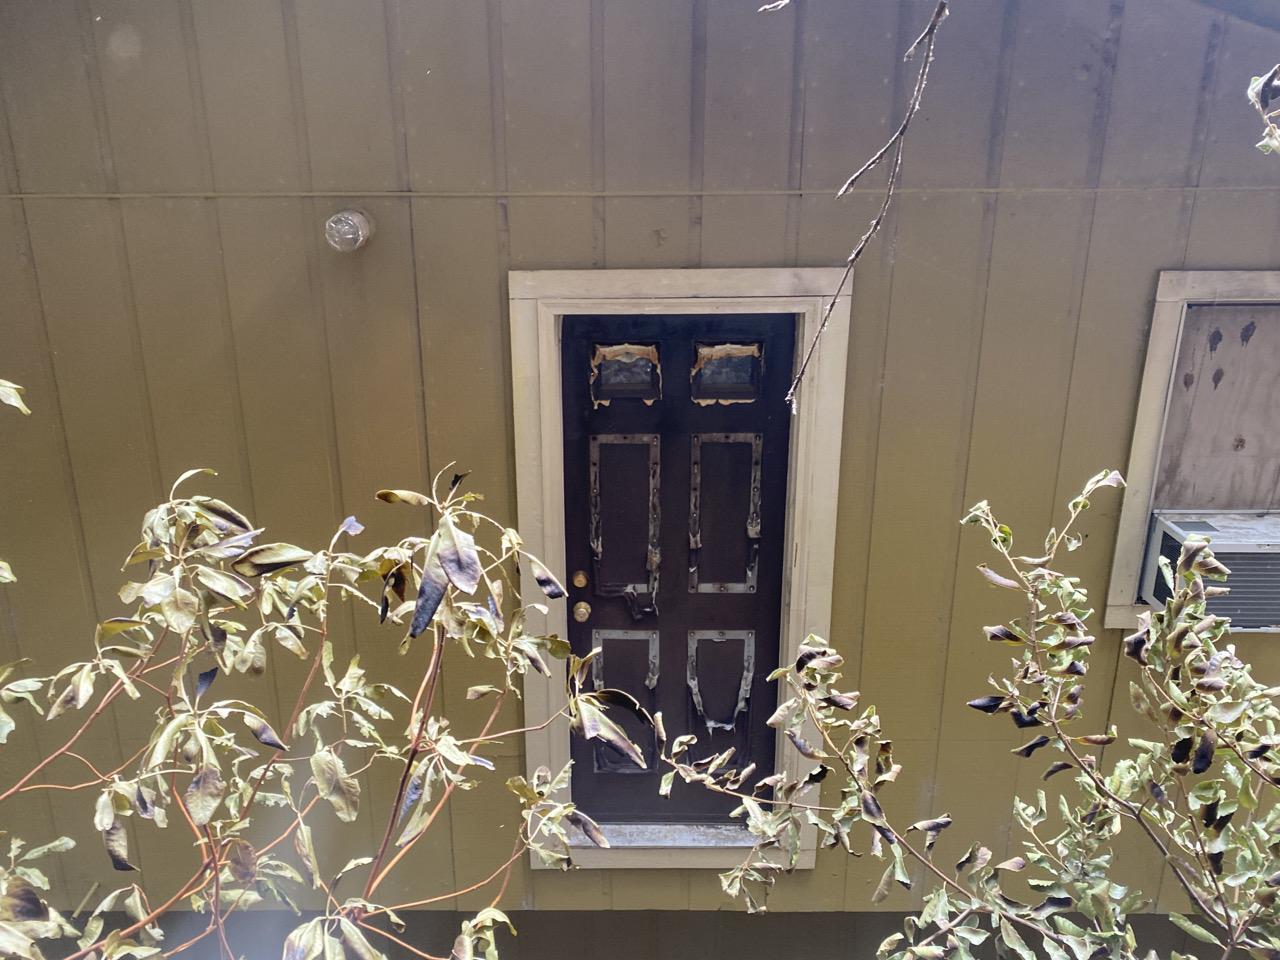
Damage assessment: affected